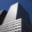
Label: skyscraper